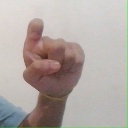
अक्षर: इ